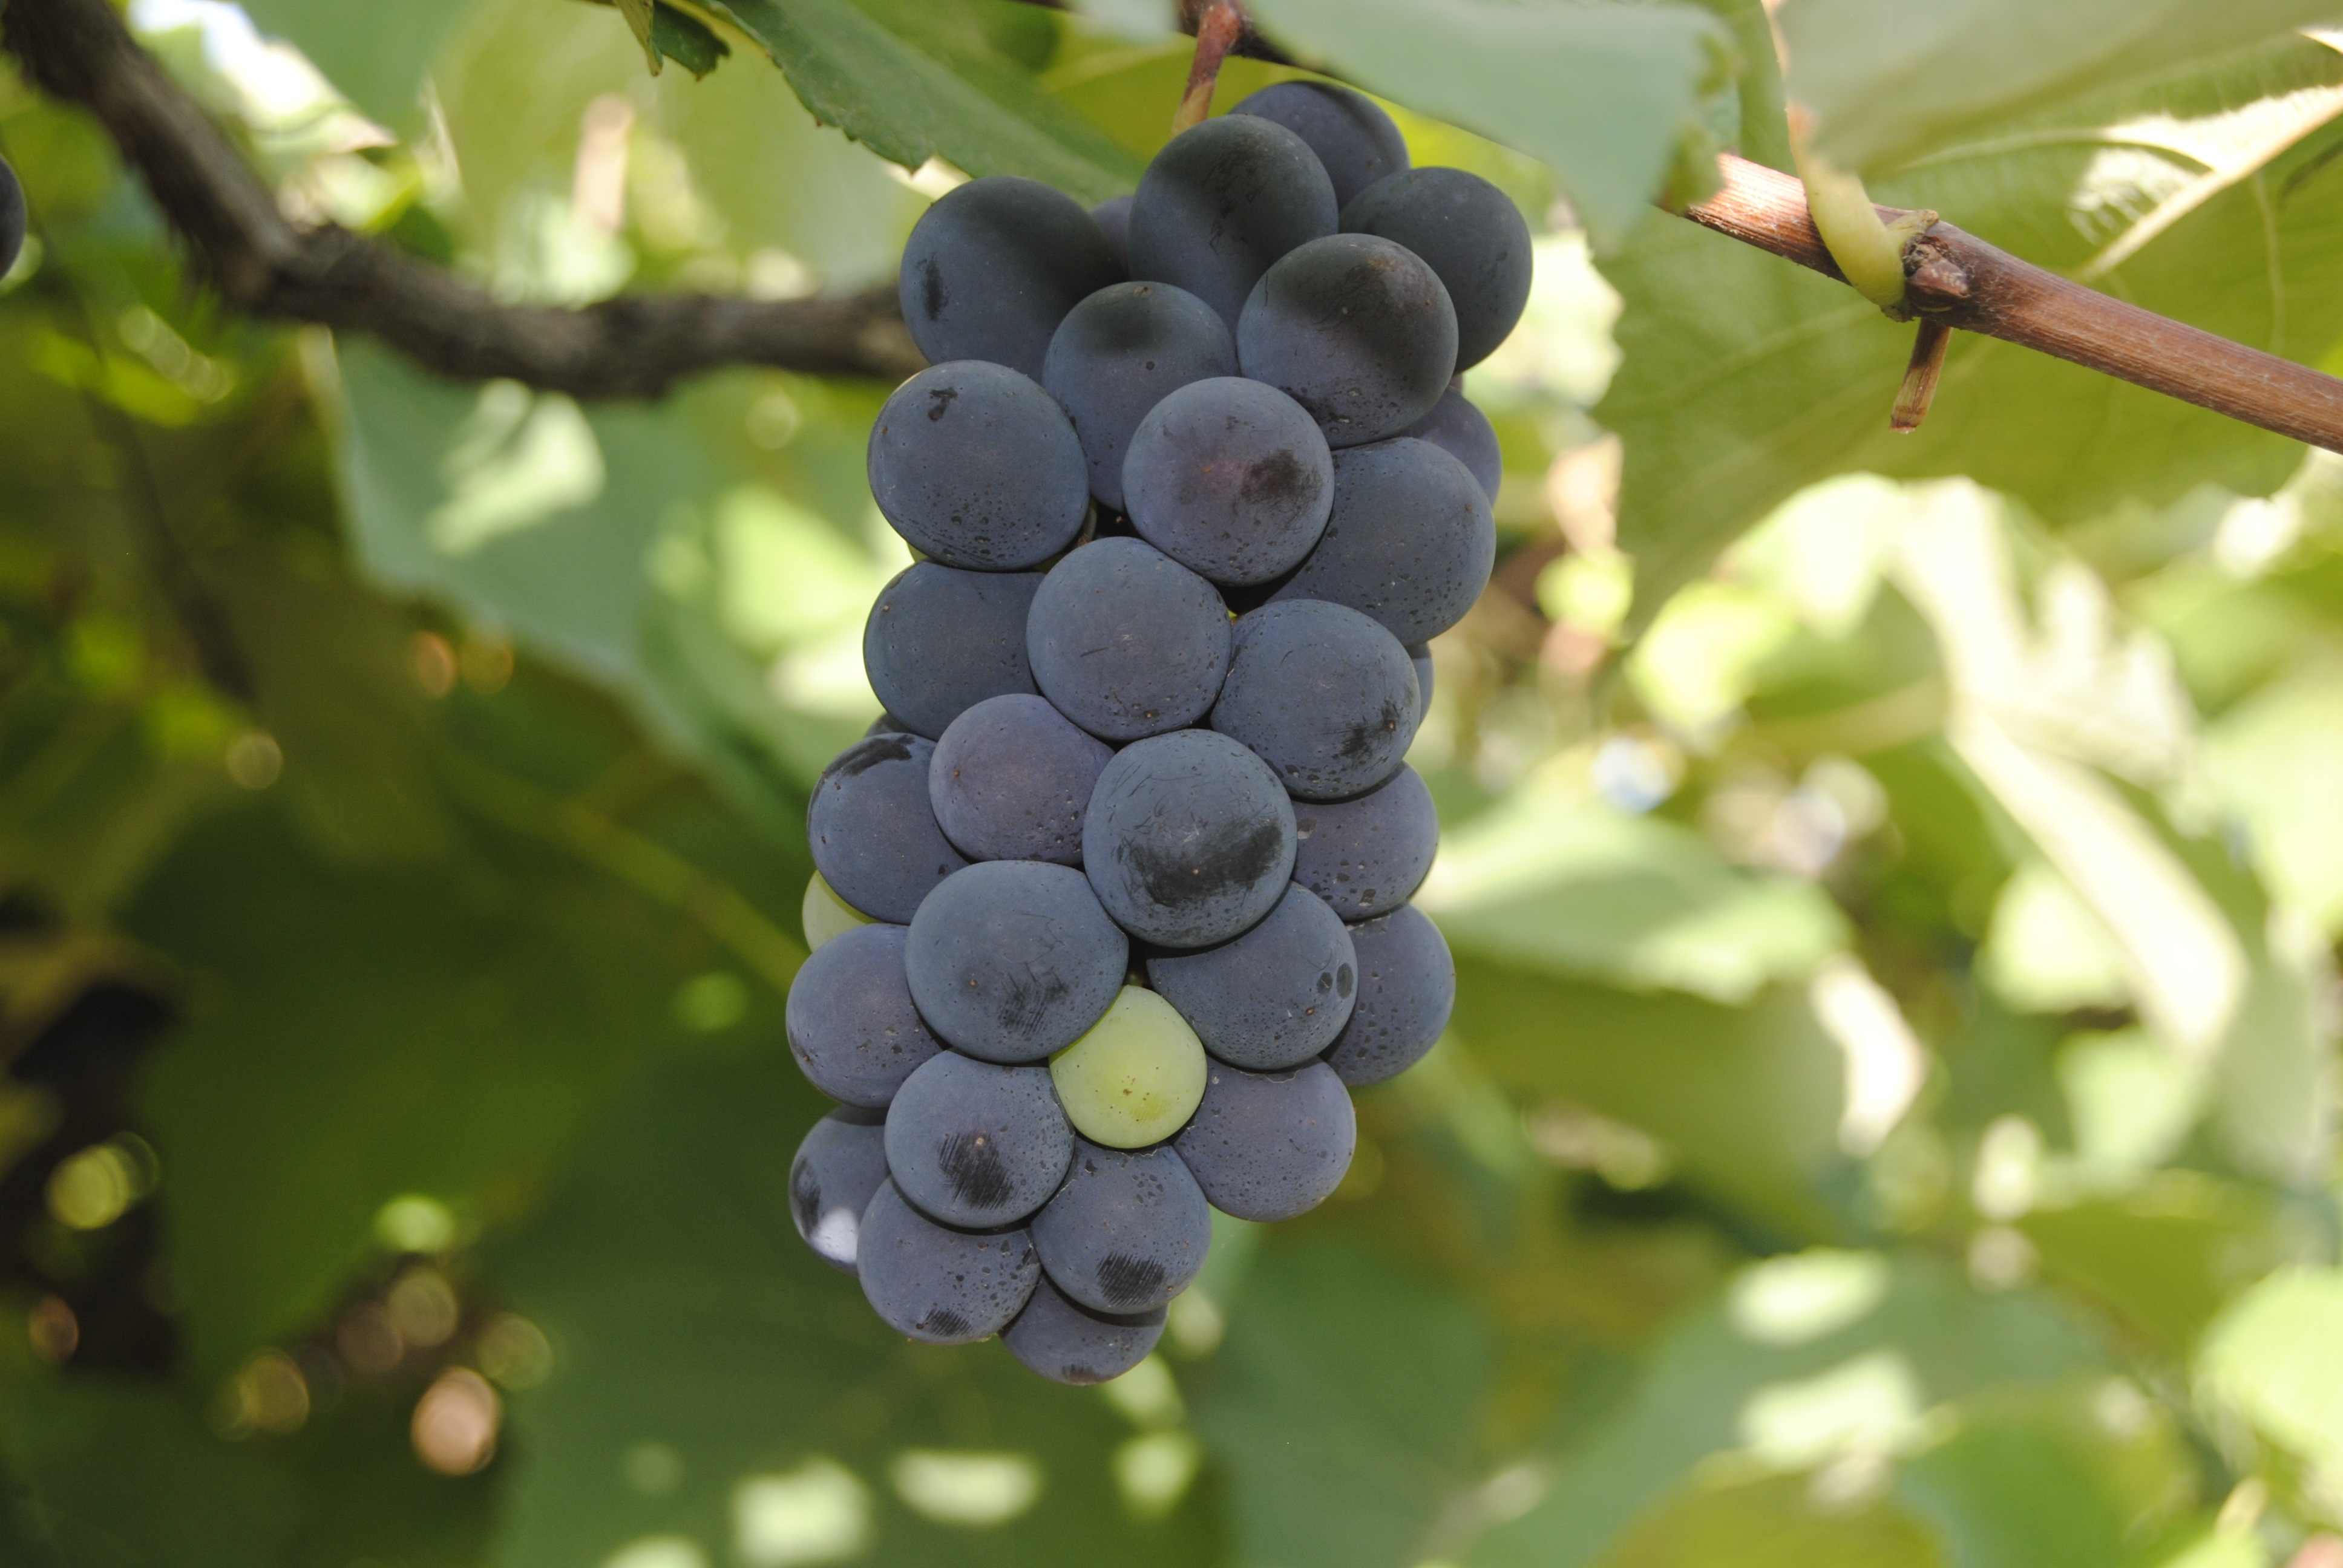
branch, plant, grape, wine, fruit, flower, food, produce, agriculture, shrub, grapes, for, flowering plant, vitis, land plant, grapevine family